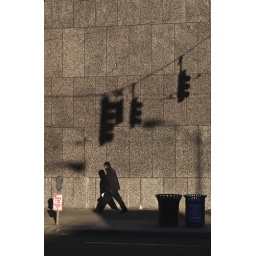
Man briskly walking on sidewalk below stoplight shadows in Seattle, Washington, USA, Seattle_2009-47